CRACK International Art Camp

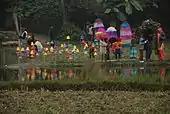
2009

Curated by Shawon Akand. Participants included Manash Acharya (India), Tapati Chowdhury (India), Andrew James Eagle (Australia), and several artists from Bangladesh — Shawon Akand, Delwar Hossain, Polash Chowdhury, Tanzim Ahmed Bijoy, Shiek Sabbir Alam, Abdus Salam, Joya Shareen Haque, ASM Sayeem, Tanjina Khanam, Shahriar Shaon, Raihan Rafi, Shaswati Majumdar, Taimur Reza, Maksuda Shopna, Ananta Kumar Das.